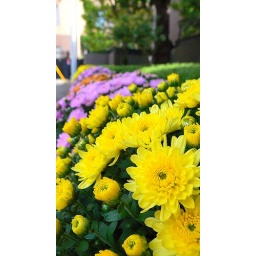
Little yellow flowers in Daikan-yama